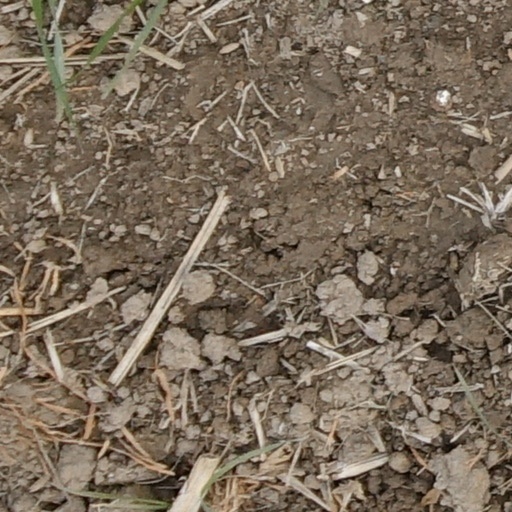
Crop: wheat